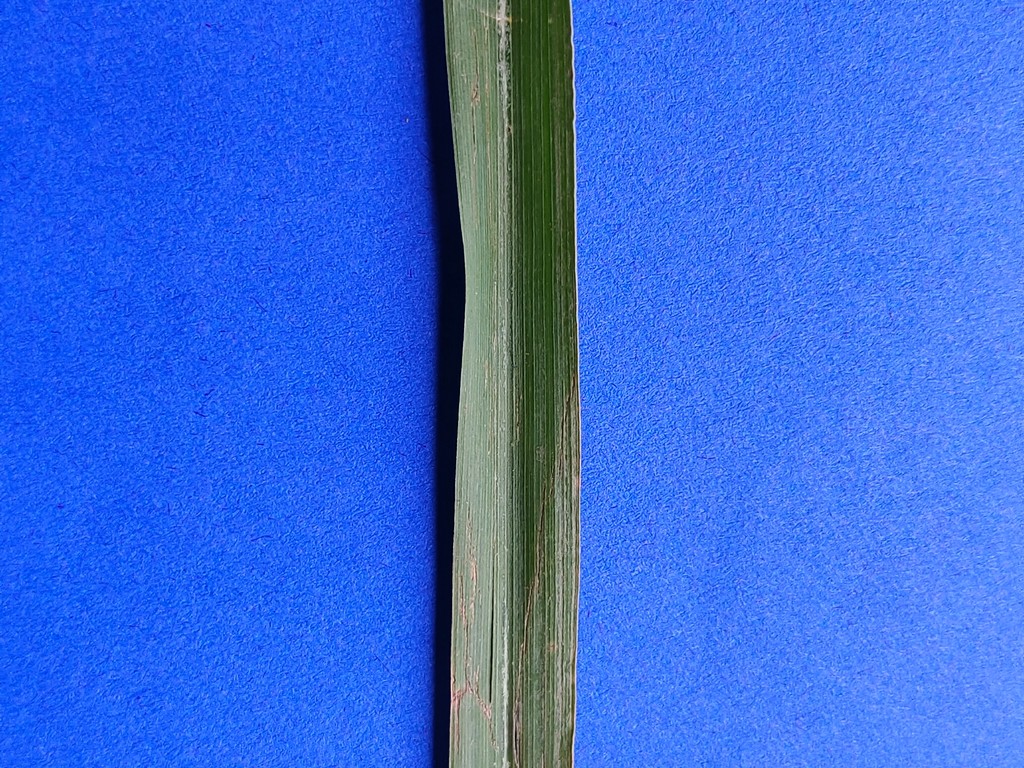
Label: Unhealthy